Pah Wongso Pendekar Boediman

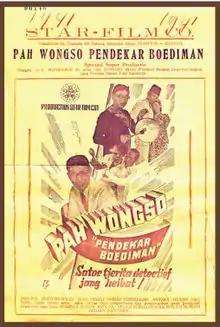
Poster

Pah Wongso Pendekar Boediman (Malay for "Pah Wongso the Righteous Warrior") is a 1941 detective film from the Dutch East Indies (now Indonesia). The first production by Star Film, it was produced by Jo Eng Sek and features camerawork by Cho' Chin Hsin. Starring Pah Wongso, Elly Joenara and Mohamad Arief, it follows the social worker Pah Wongso as he investigates a murder to clear his protégé's name.